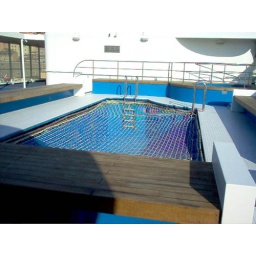
no water in ship pool